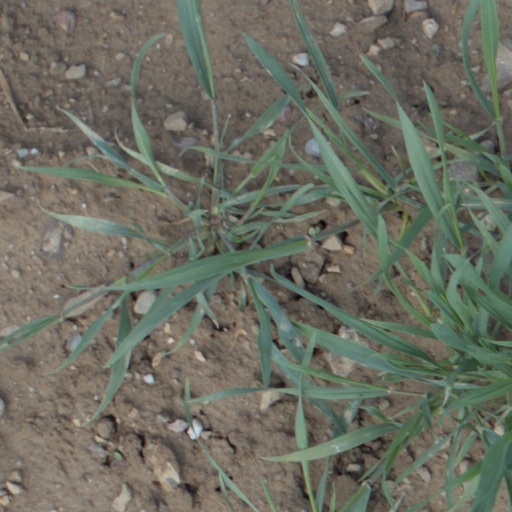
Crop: wheat